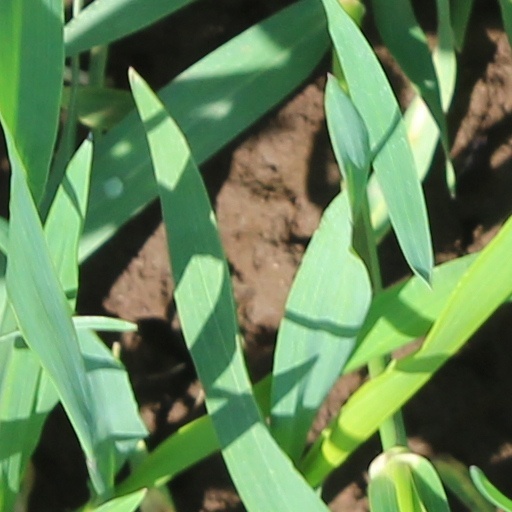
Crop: wheat